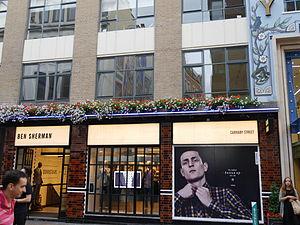
Ben Sherman est une marque de vêtements britannique fondée en 1963 par Arthur Benjamin Sugarman. Elle est la première à avoir popularisé le t-shirt en Grande-Bretagne.